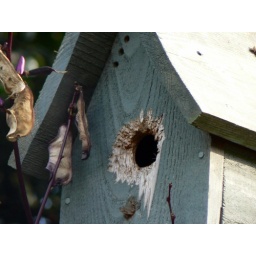
something has been really working away on the entrance to this bird house in the trial gardens